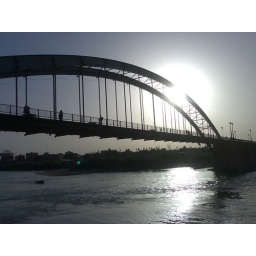
tis bridge is over the Karon river